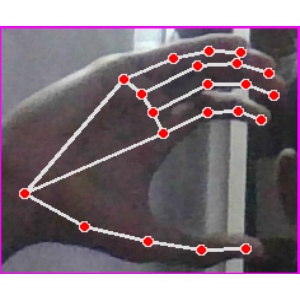
अक्षर: ऋ